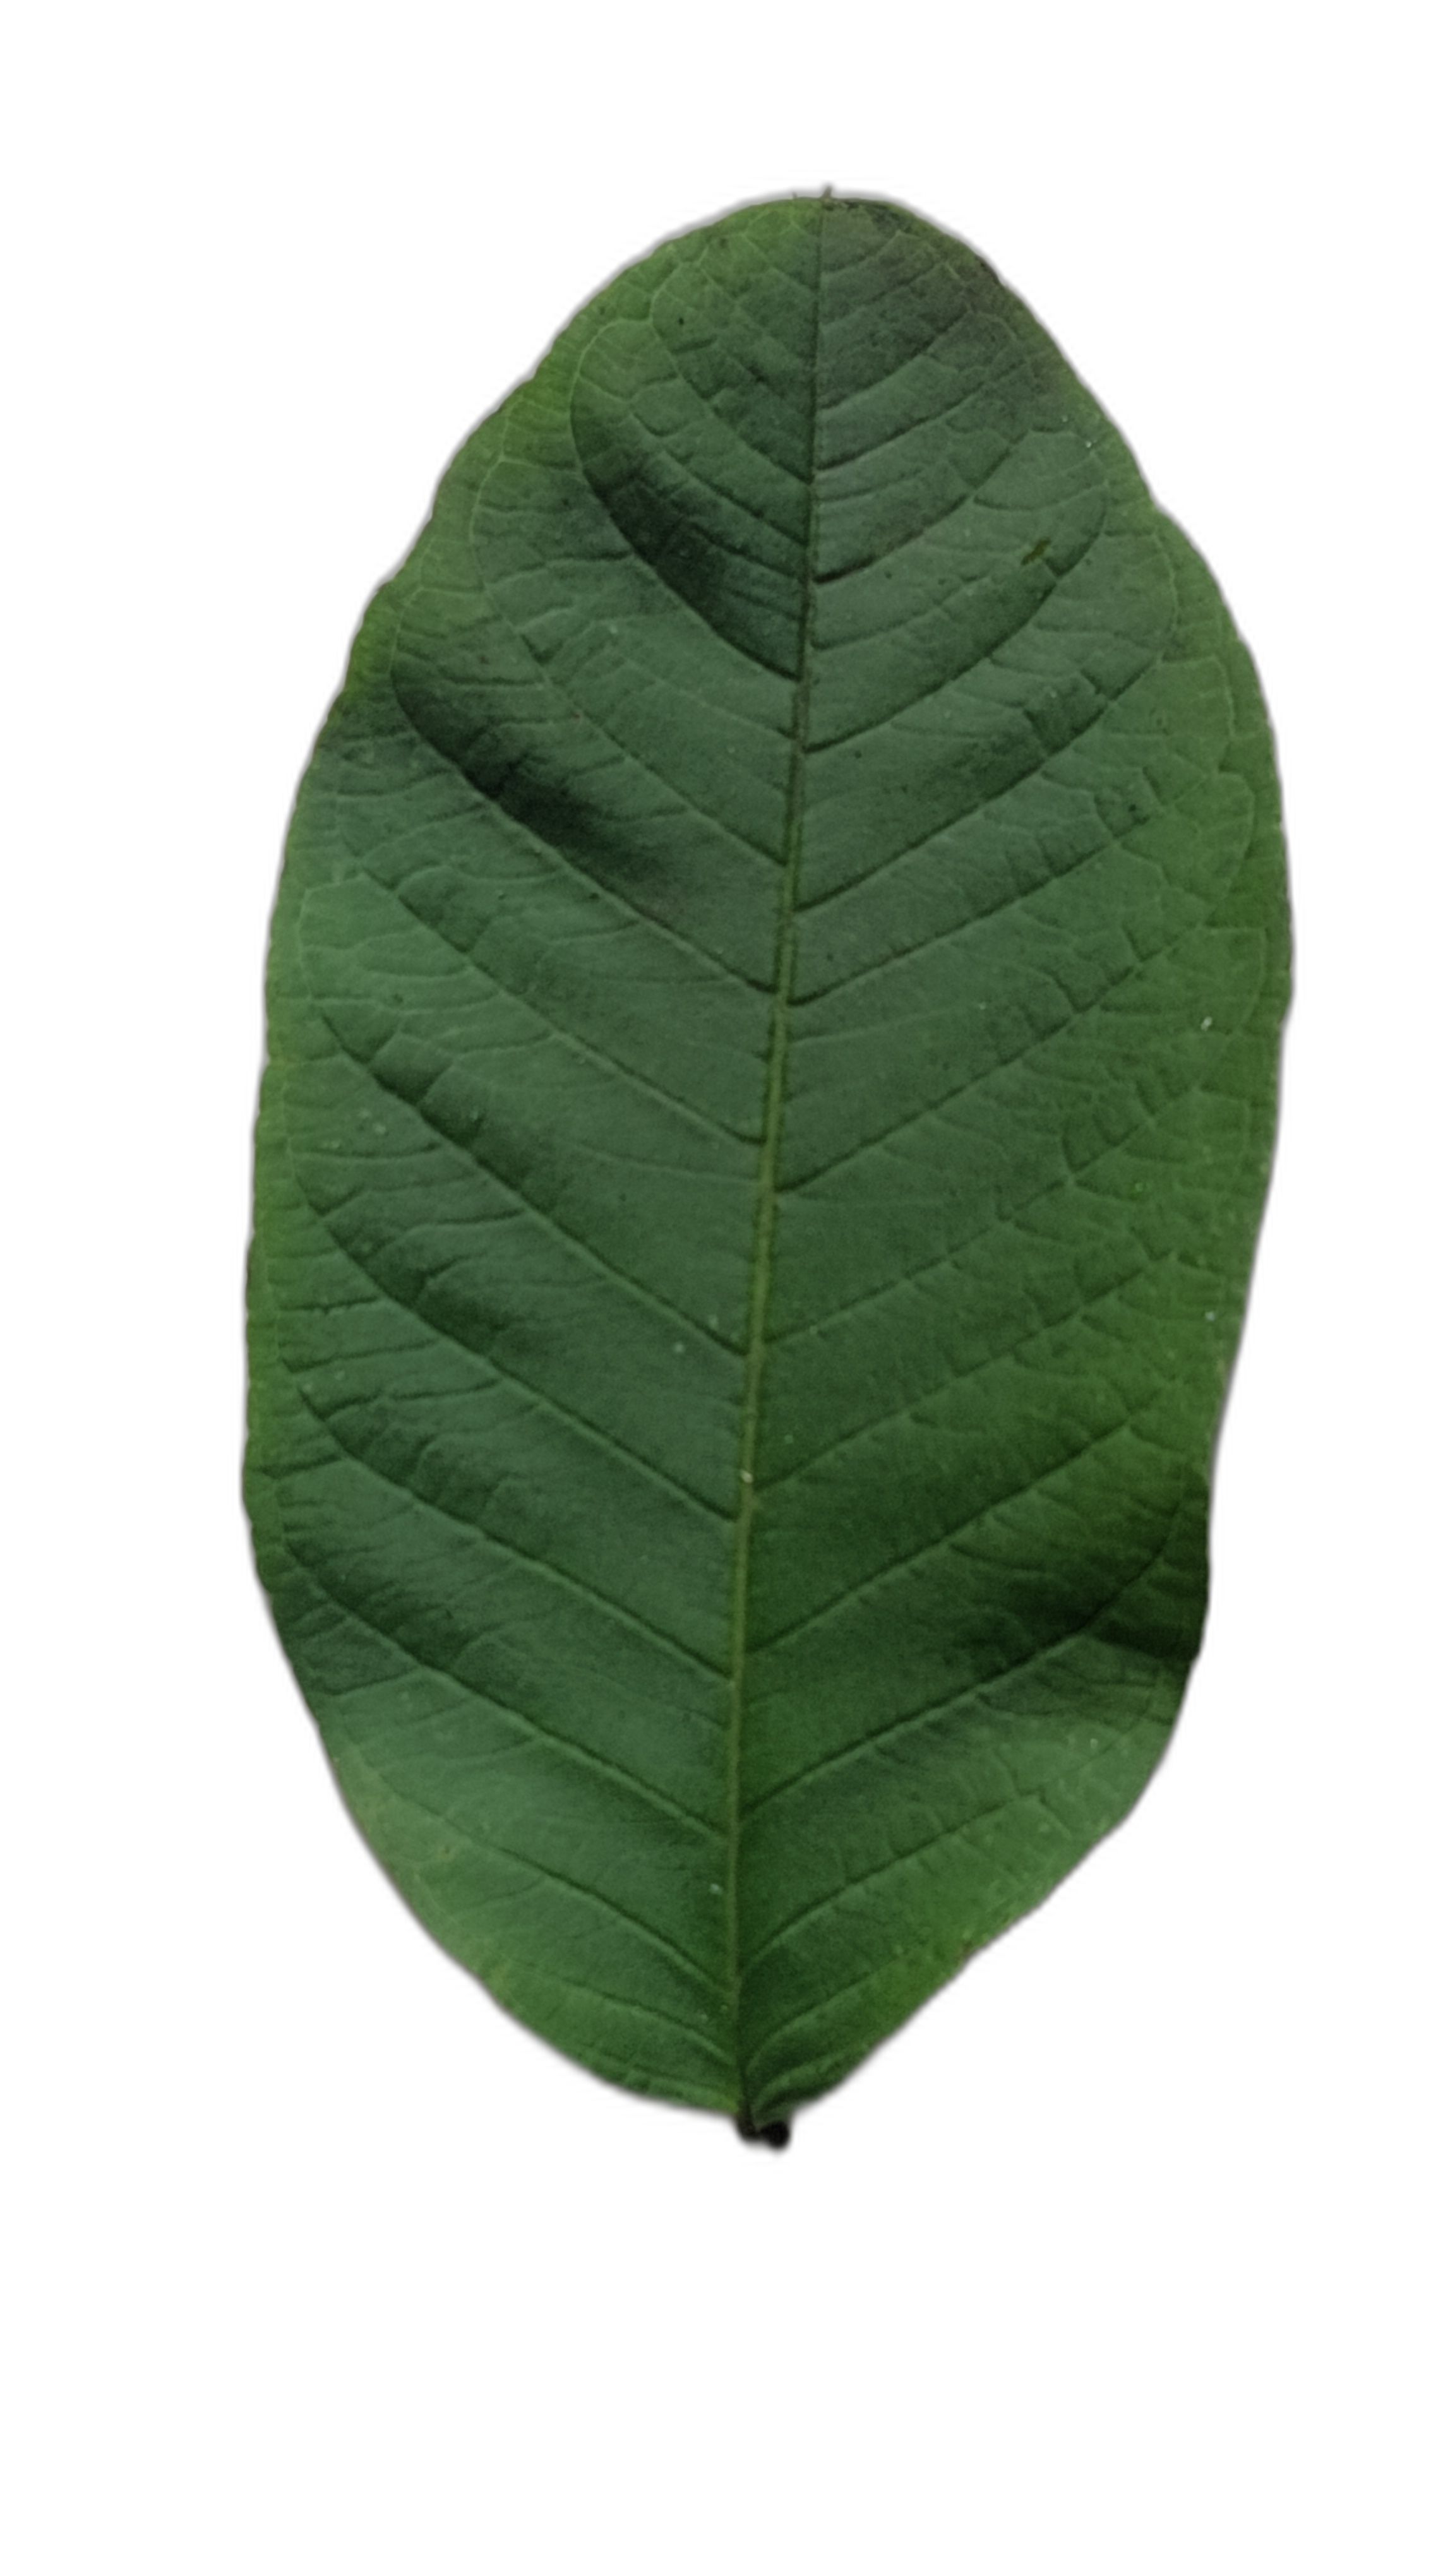
Plant part: leaf
Disease: Healthy